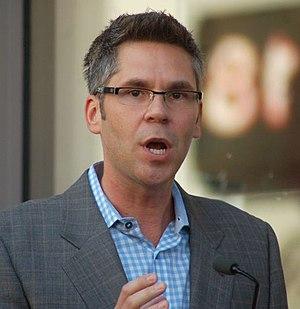
John Henson est un acteur, scénariste, producteur et animateur d'émission américain né le 11 juillet 1967 à Stamford, Connecticut.